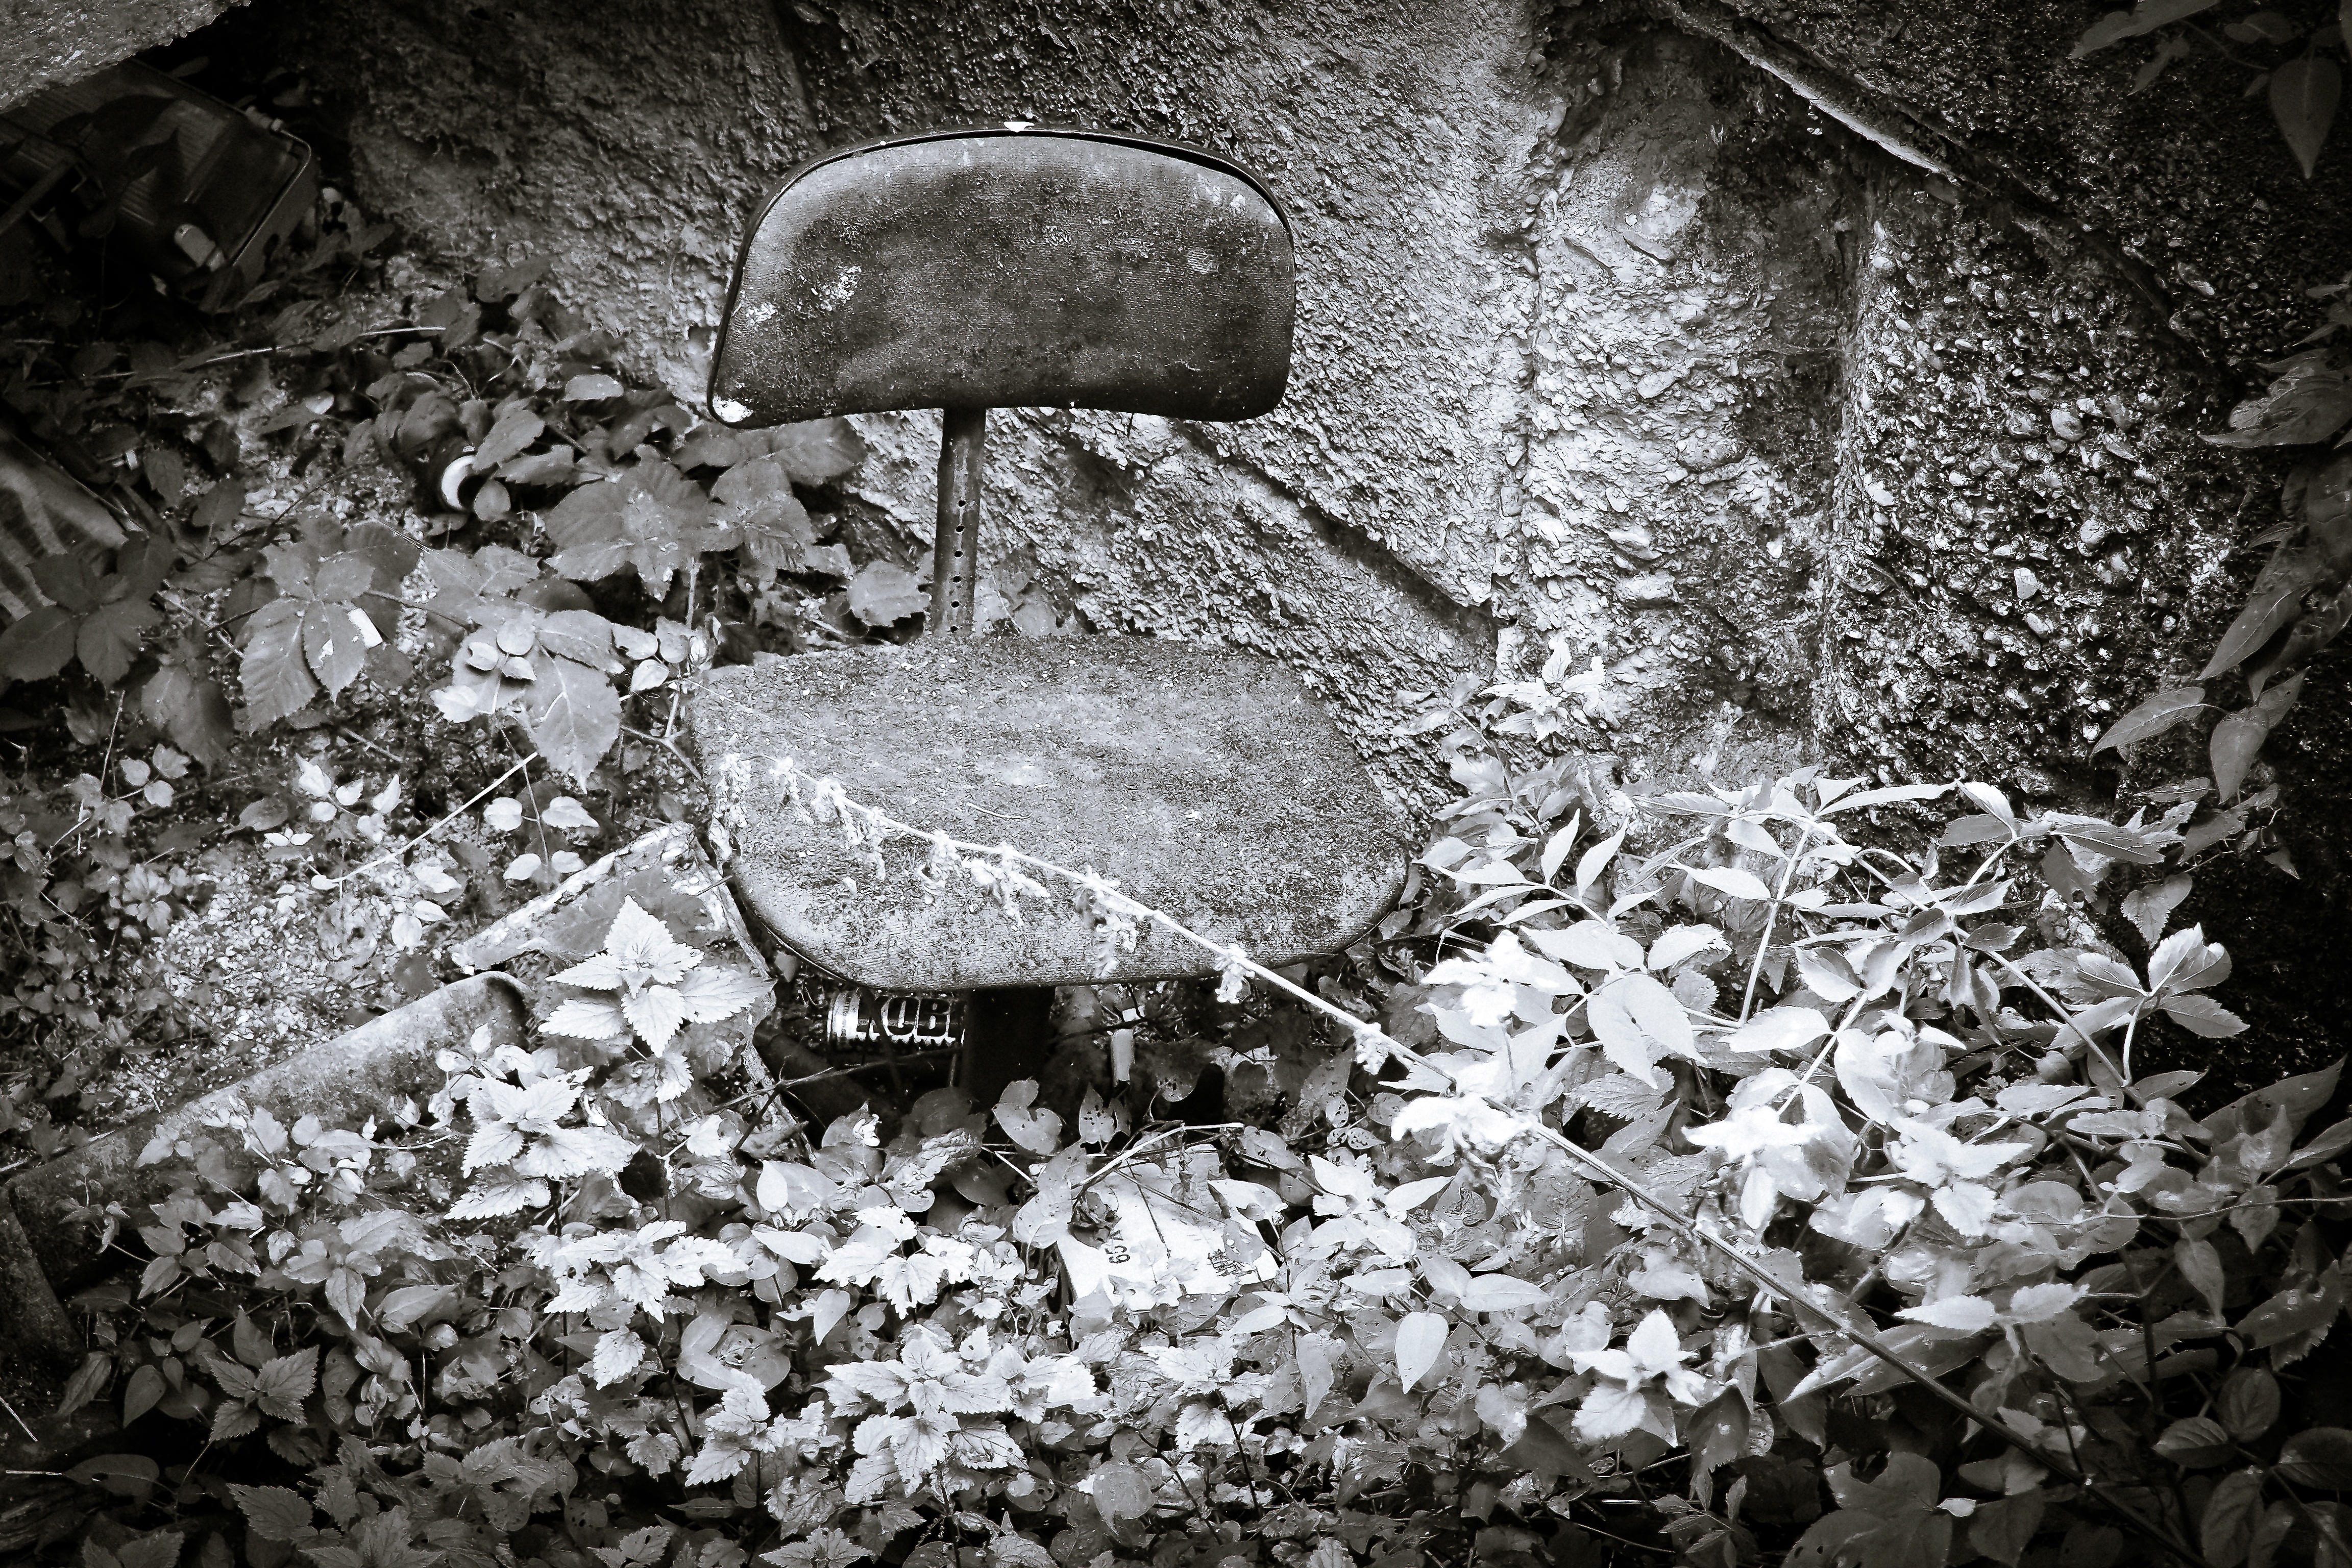
tree, rock, branch, snow, winter, black and white, architecture, flower, building, old, atmosphere, dark, ice, dirt, hall, weather, broken, factory, dirty, empty, industry, decay, ruin, room, monochrome, old building, graffiti, season, black white, destroyed, weathered, transience, neglected, dilapidated, weird, creepy, gloomy, rooms, destruction, mood, past, forget, end, transient, leave, pit, freezing, wall painting, industrial plant, lost places, pforphoto, break up, industrial building, factory building, lapsed, old factory, ailing, threatening, run down, monochrome photography, office chair